Blonde Bombshell (novel)

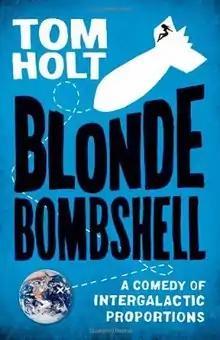
First edition (publ. Orbit Books)

Blonde Bombshell is a 2010 humorous science fiction novel by British writer Tom Holt.